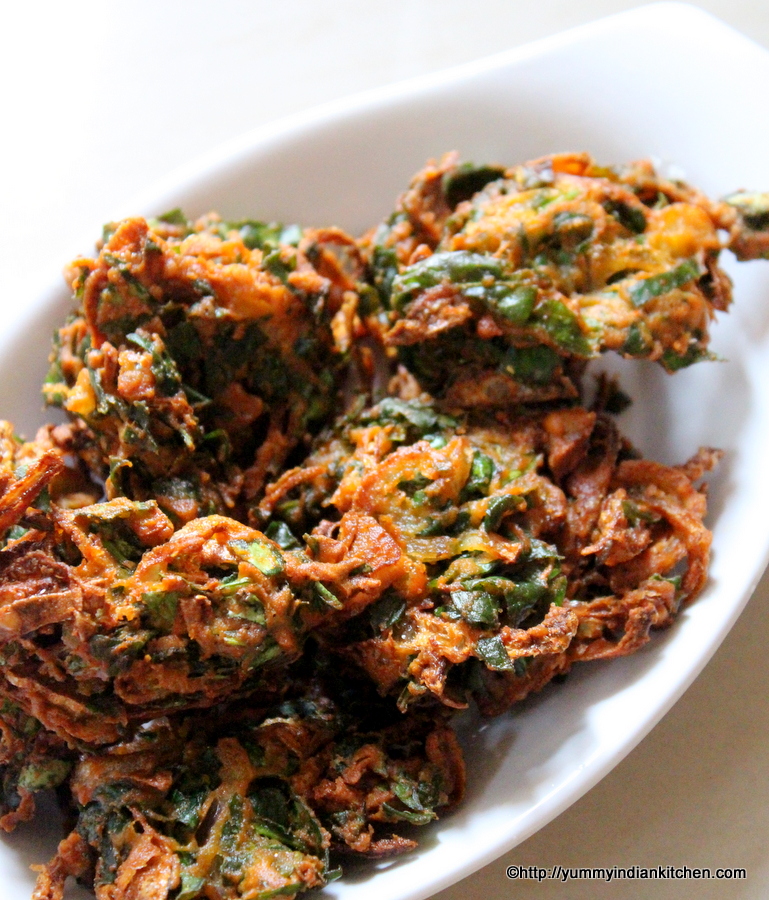
Dish: pakode